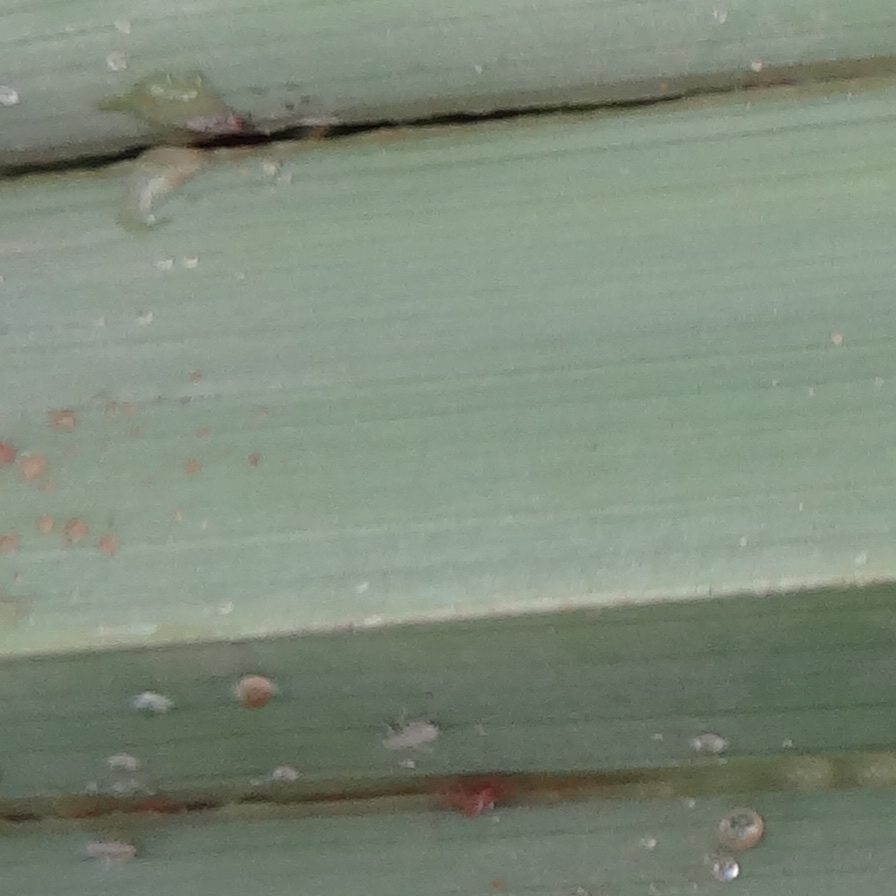
Label: Dubas